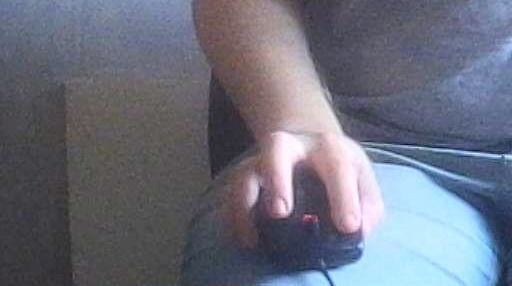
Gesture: no_gesture